Dartmouth College fraternities and sororities

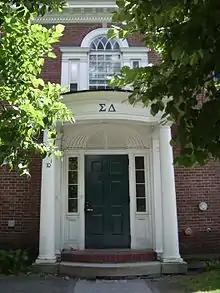
Sigma Delta chapter house, 2007

The "Theta Psi chapter" of Alpha Xi Delta, commonly called AXID"," was founded as Delta Pi Omega in 1997. On January 6, 1997, the local sorority was officially recognized by the college, and on July 2, 1997, the sisters voted to affiliate with the Alpha Xi Delta national sorority. On February 21, 1998, the local organization's petition was approved by the national organization with a charter as the "Theta Psi chapter". Alpha Xi Delta initially occupied the house currently home to Beta Theta Pi, until it was announced in 2008 that Beta was repossessing the house and that the sorority would have to relocate elsewhere. In the fall of 2009, they moved into a newly renovated house. Since the "Theta Psi chapter's" founding in 1997, Alpha Xi Delta has graduated multiple Rhodes Scholars. The Dartmouth chapter of Alpha Xi Delta sorority's national philanthropy is "Autism Speaks", although the chapter voted not to affiliate itself with the organization and is currently affiliated with COVID-19 relief efforts. They also volunteer for The Upper Valley Haven, a local group that provides shelter and education to families.